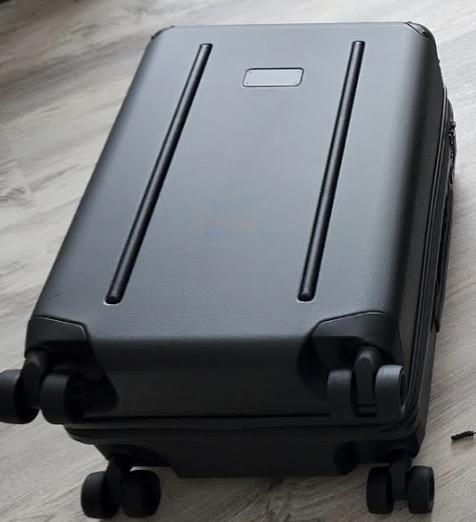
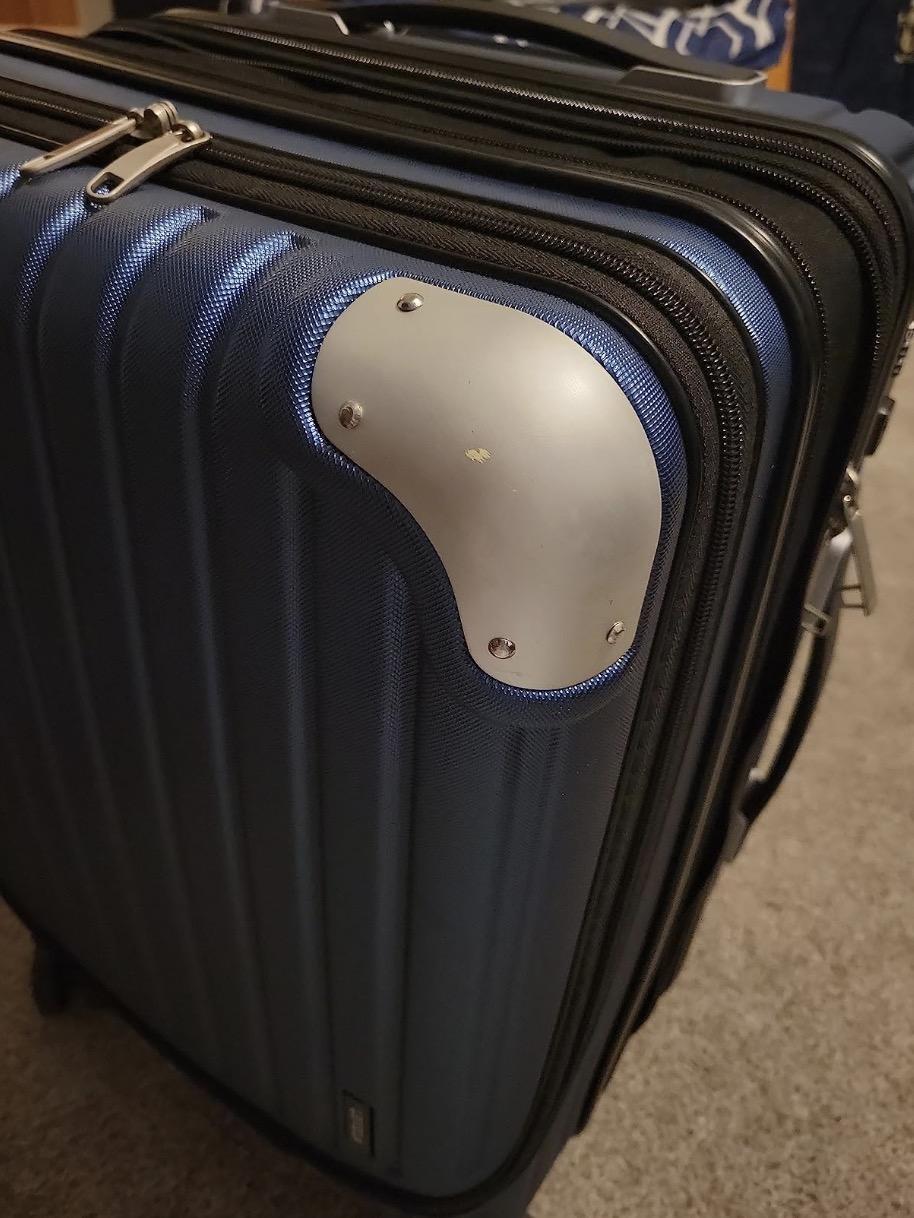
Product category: items_tea
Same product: no